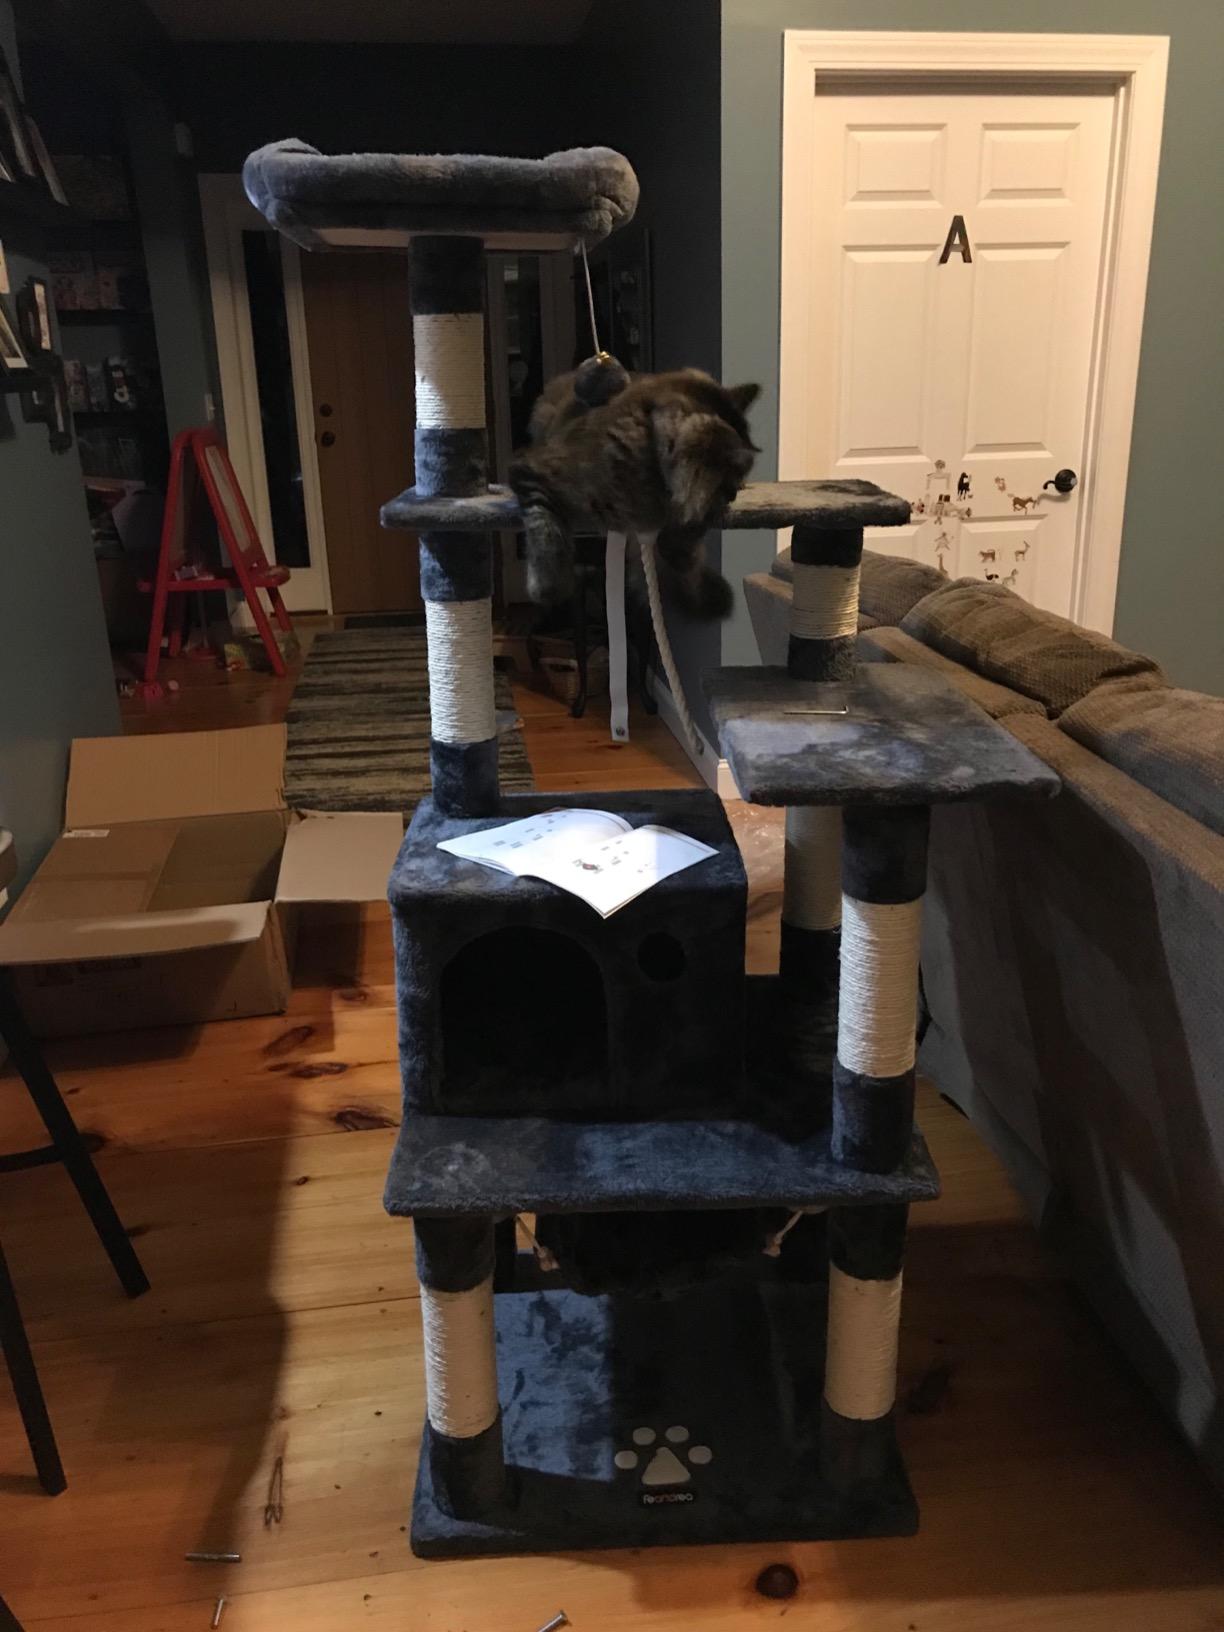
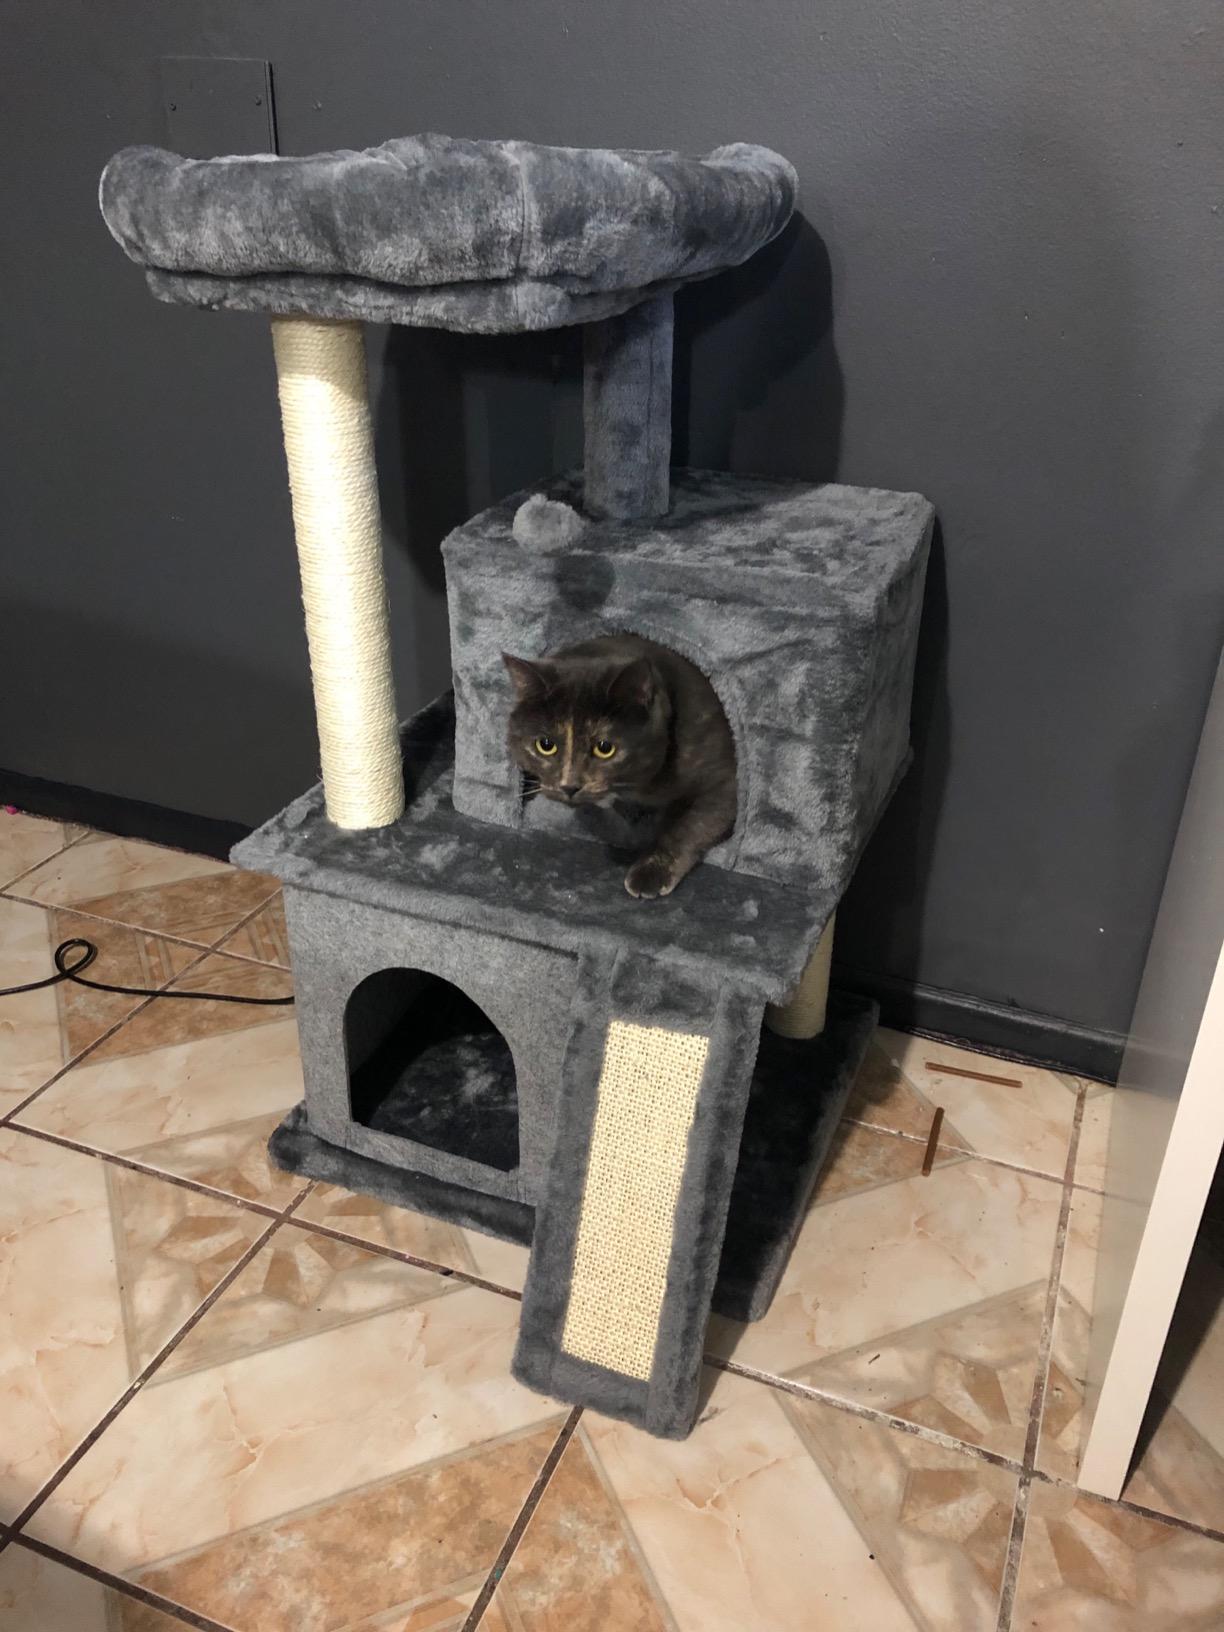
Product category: items_cat tree
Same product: no